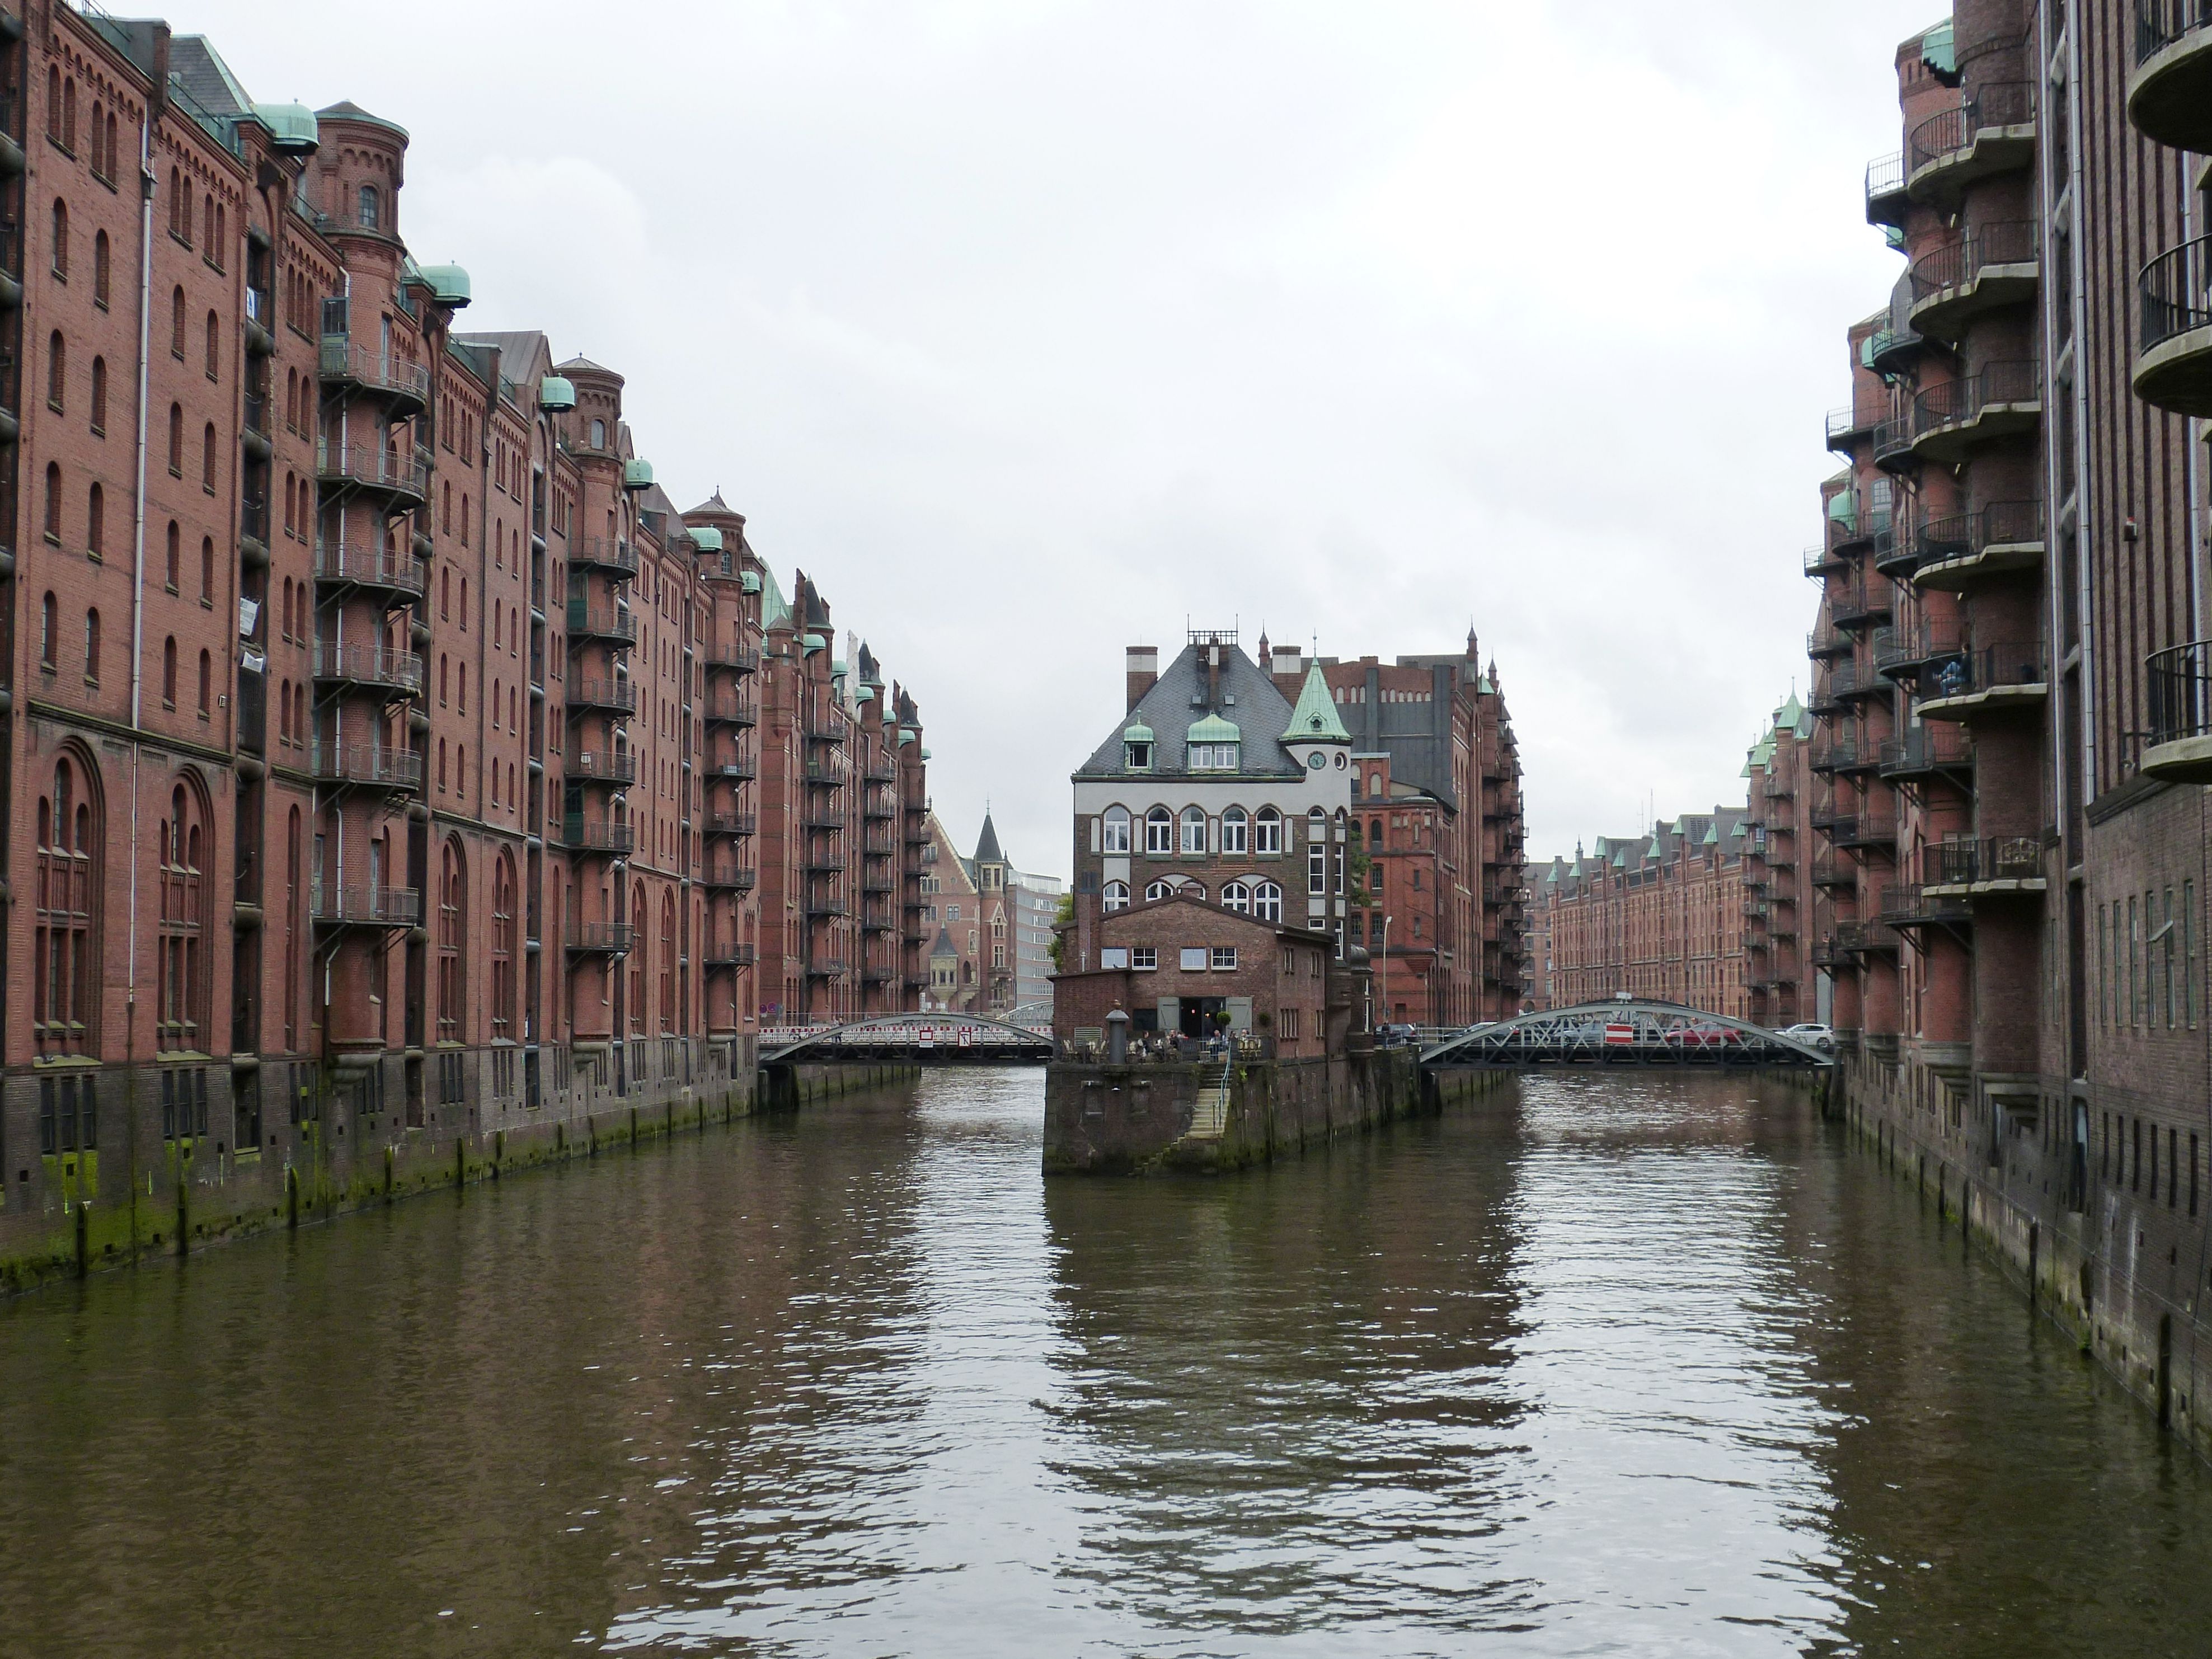
architecture, bridge, town, building, river, canal, cityscape, reflection, landmark, tourism, brick, waterway, world heritage, places of interest, old town, channel, unesco, tourist attraction, historically, hamburg, hanseatic city, landform, speicherstadt, geographical feature